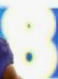
Number: 8